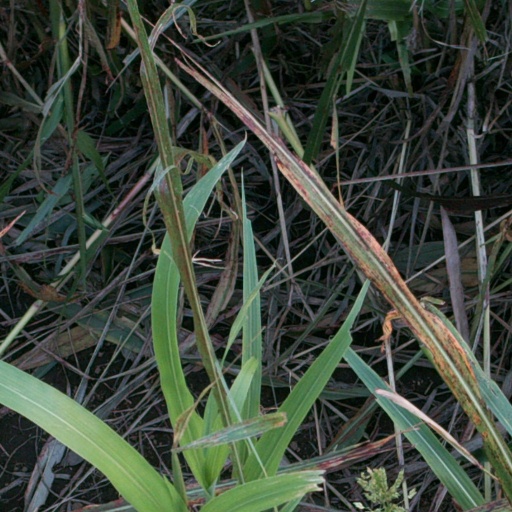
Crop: sorghum